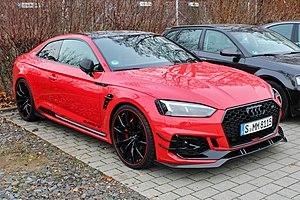
Abt Sportsline est une écurie de DTM Audi et un préparateur automobile allemand de voitures sur base de véhicules Audi, mais aussi de marque Volkswagen, Skoda et SEAT. Le nom de l'écurie provient du nom de son fondateur et manageur, Hans-Jürgen Abt. Abt Sportline s'est investie dans le sport automobile de tourisme depuis l'année 1996, exclusivement sous les couleurs Audi.